Abenteuer Europa

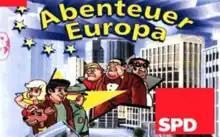

Abenteuer Europa (German for "Adventure Europe") is a 1994 German video game developed by Ego Software and published by the Social Democratic Party of Germany (SPD) for DOS.